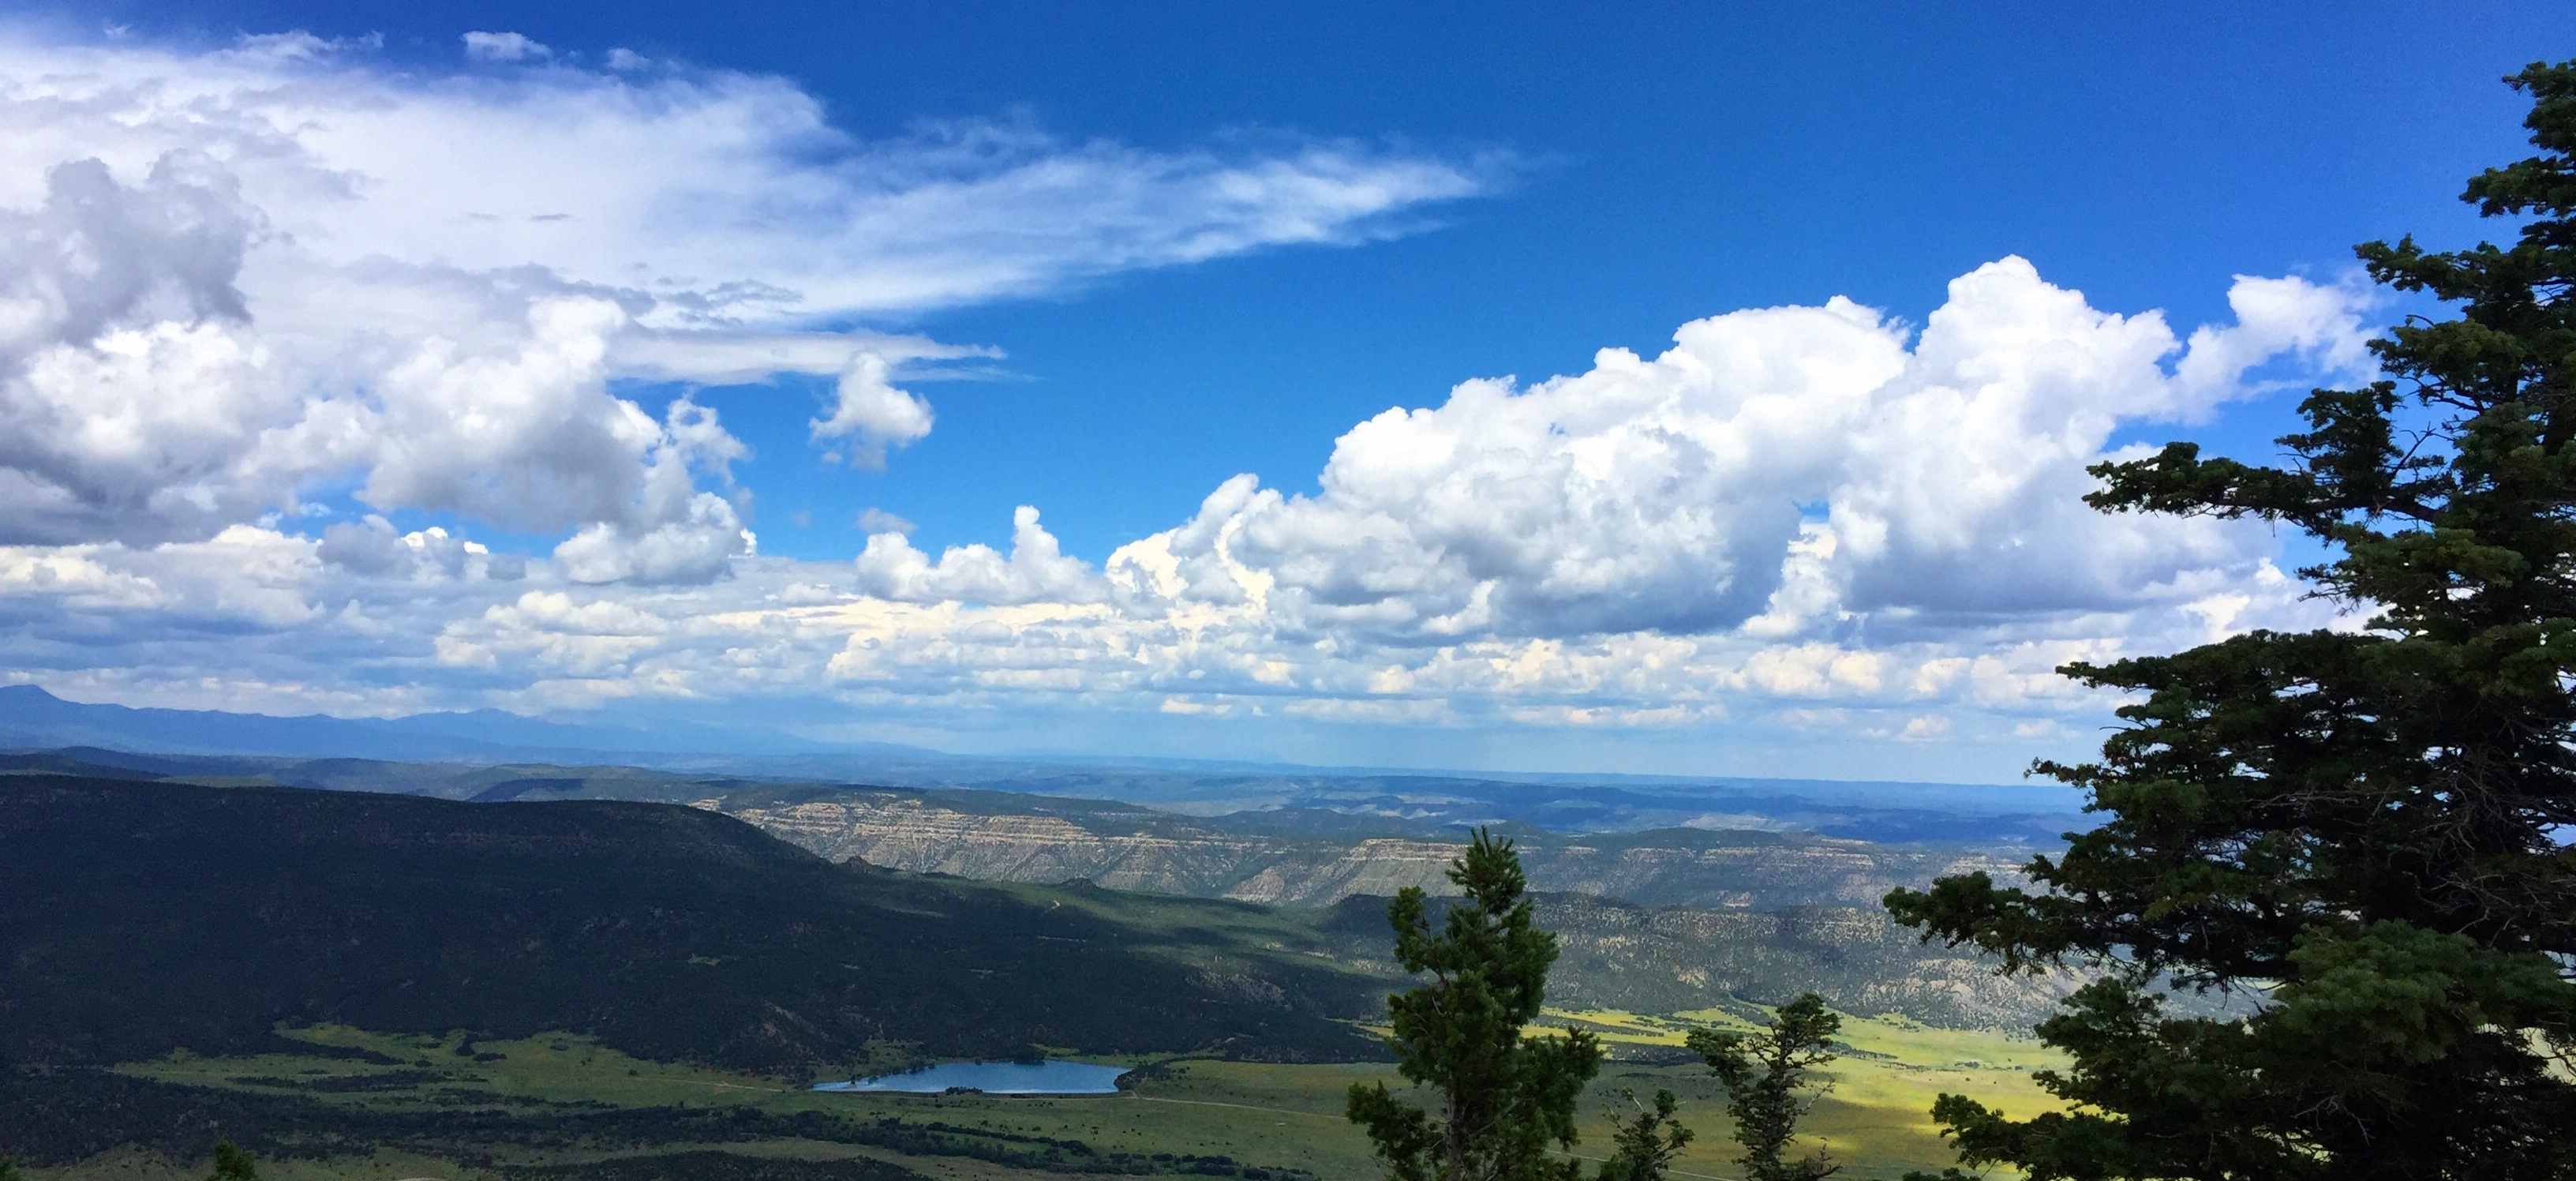
sky, mountainous landforms, nature, cloud, mountain, horizon, hill, mountain range, landscape, plain, meadow, plateau, sunlight, meteorological phenomenon